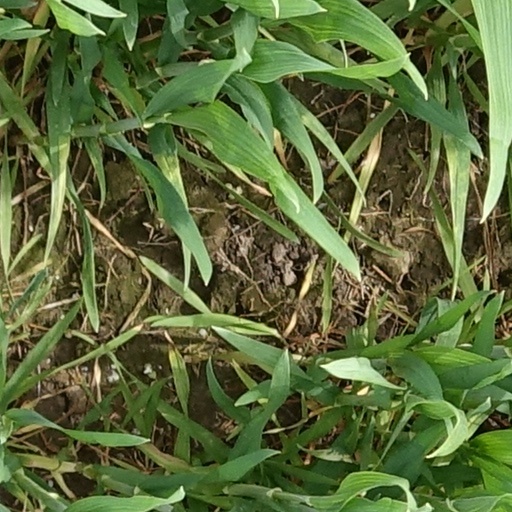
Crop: wheat